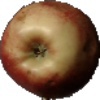
Label: Apple Red 3